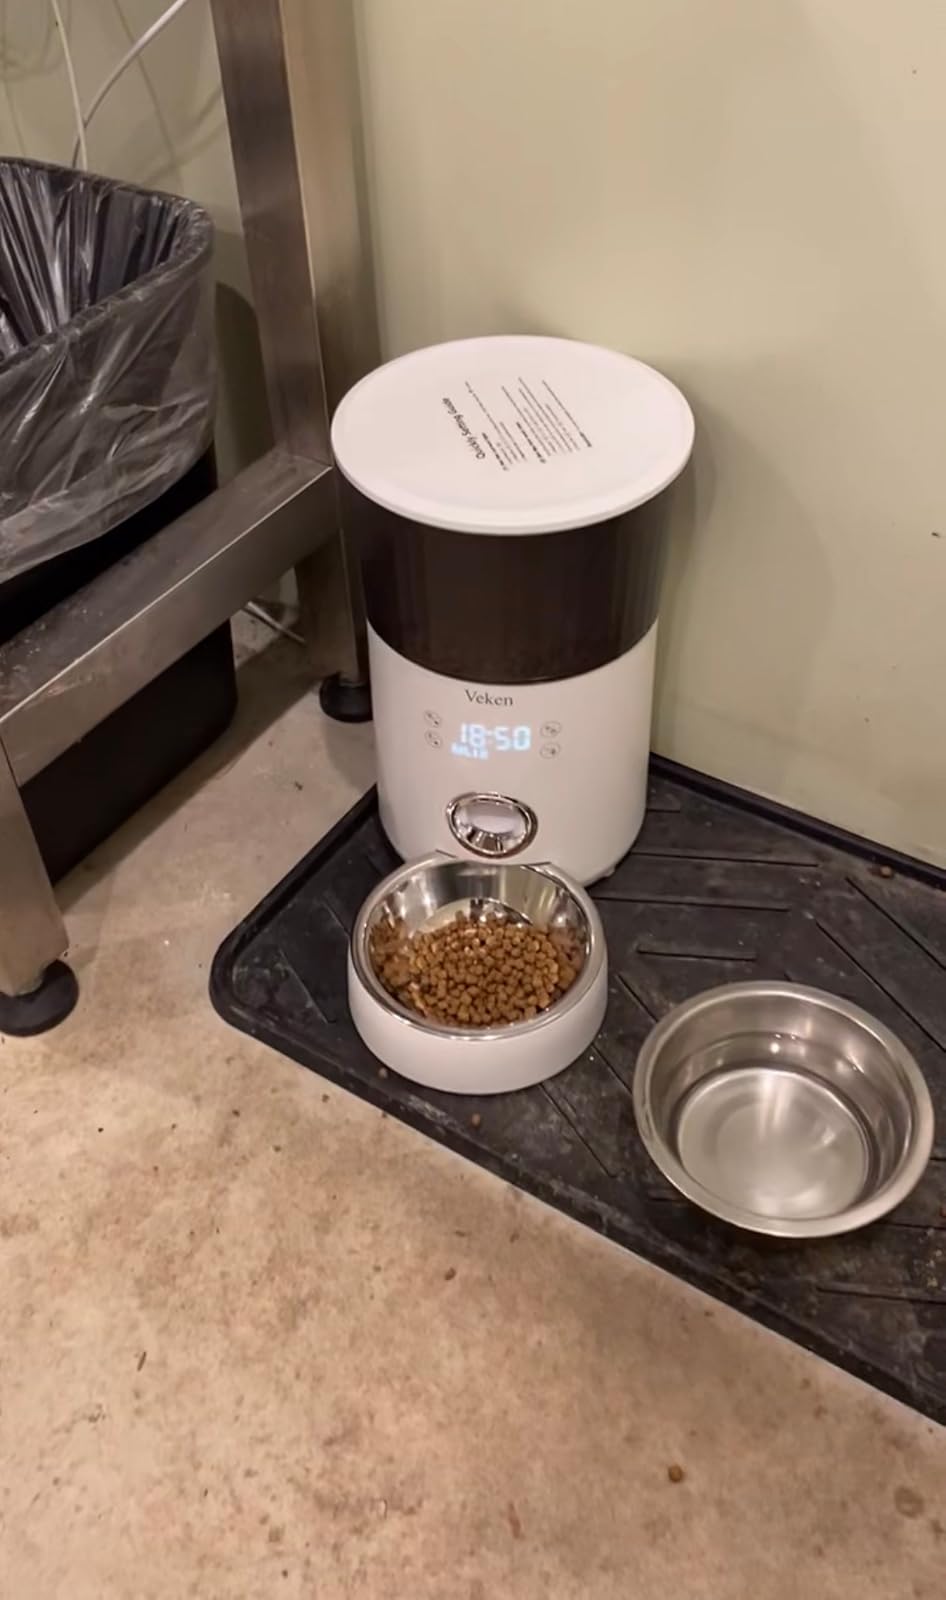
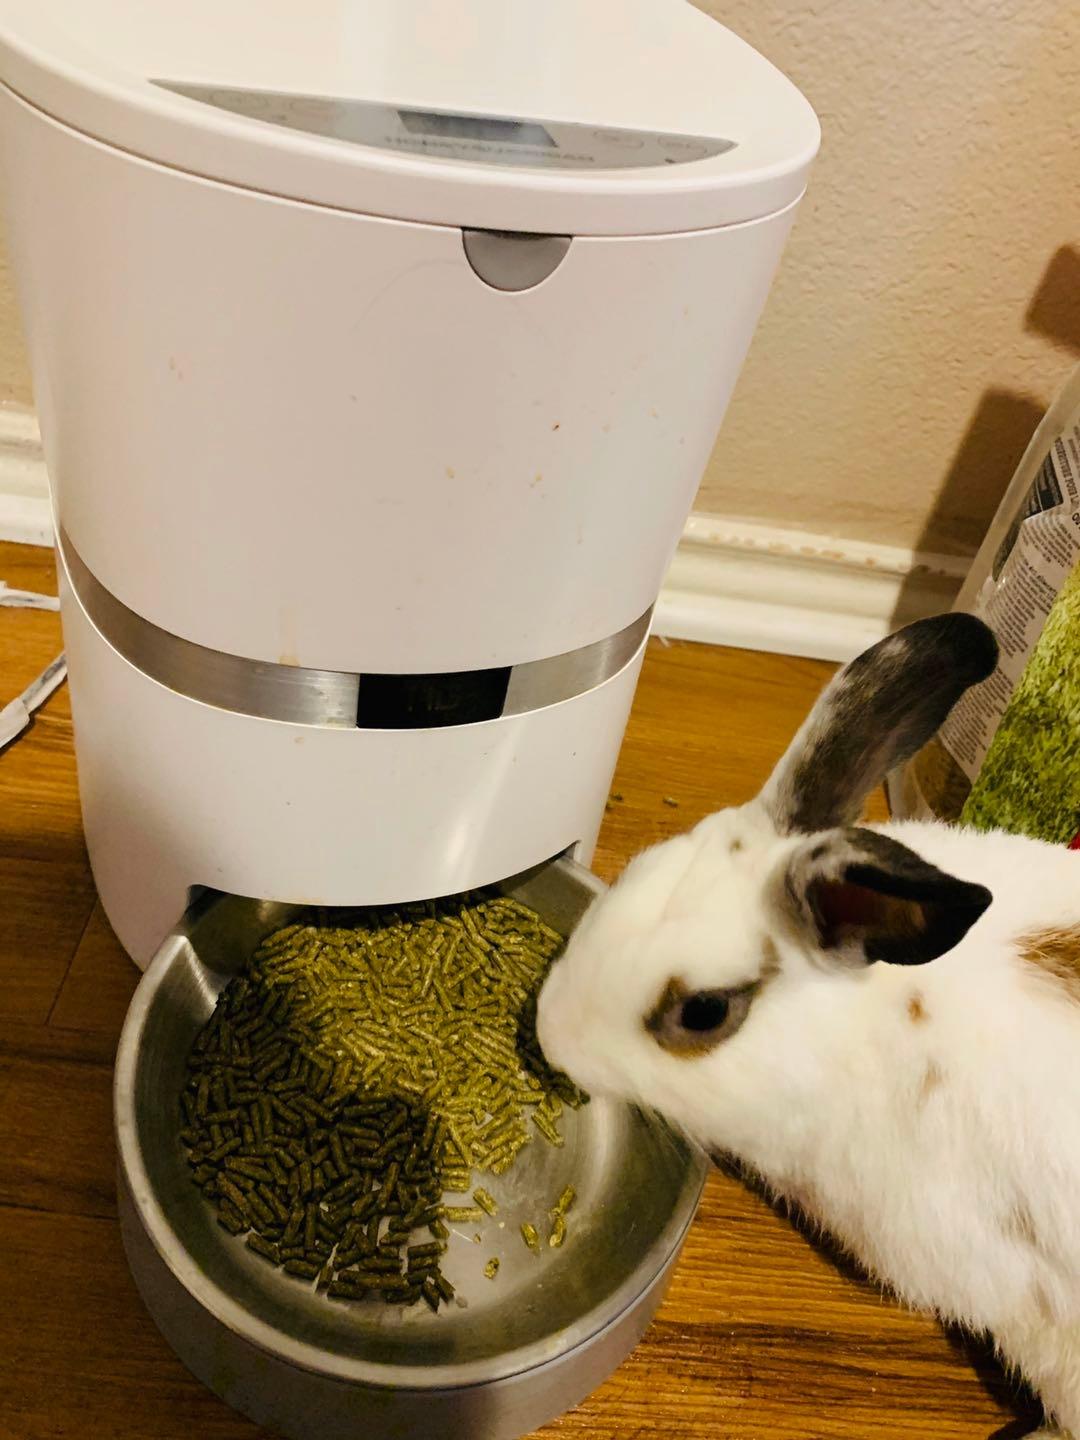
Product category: items_feeder
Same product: no